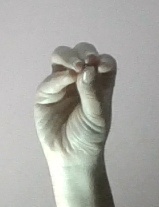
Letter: ha